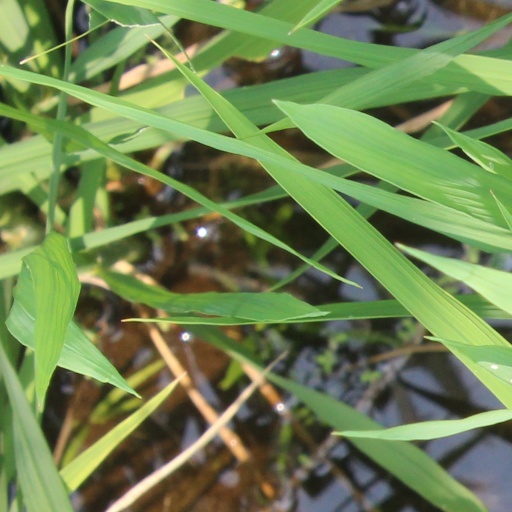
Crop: rice